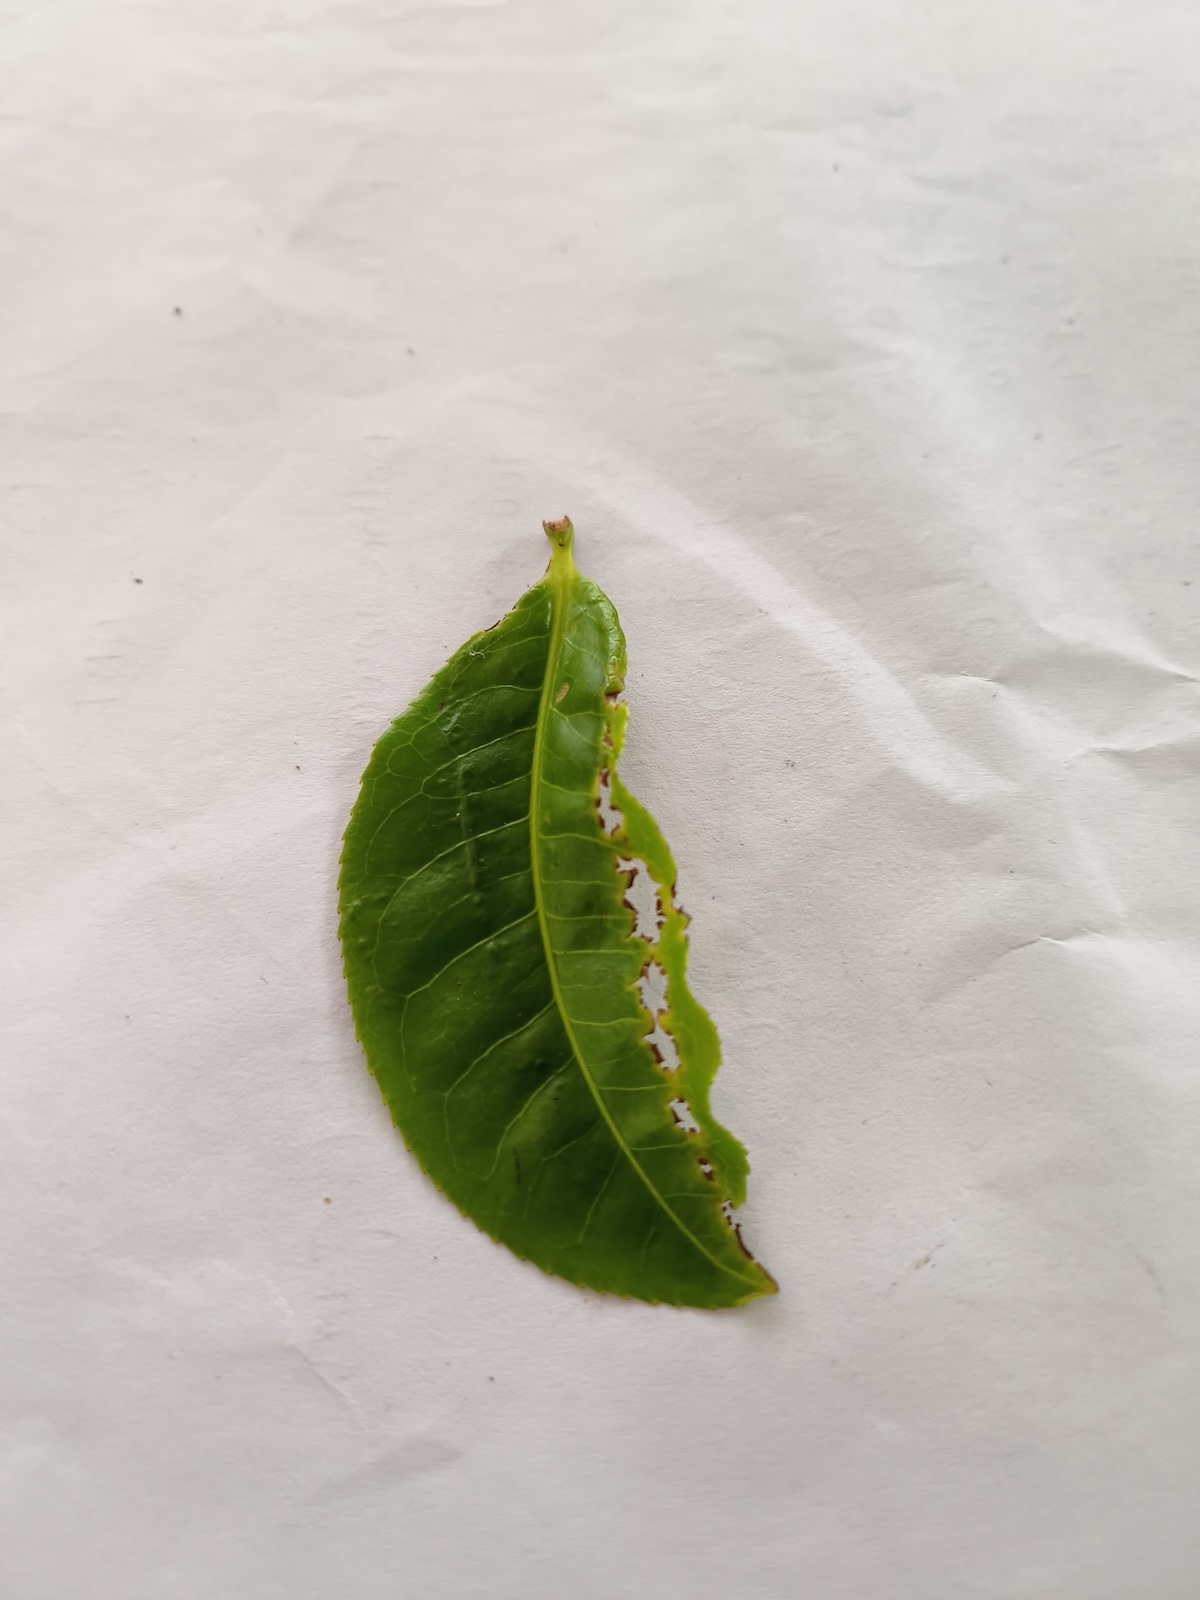
Label: Green mirid bug